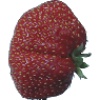
Label: Strawberry Wedge 1